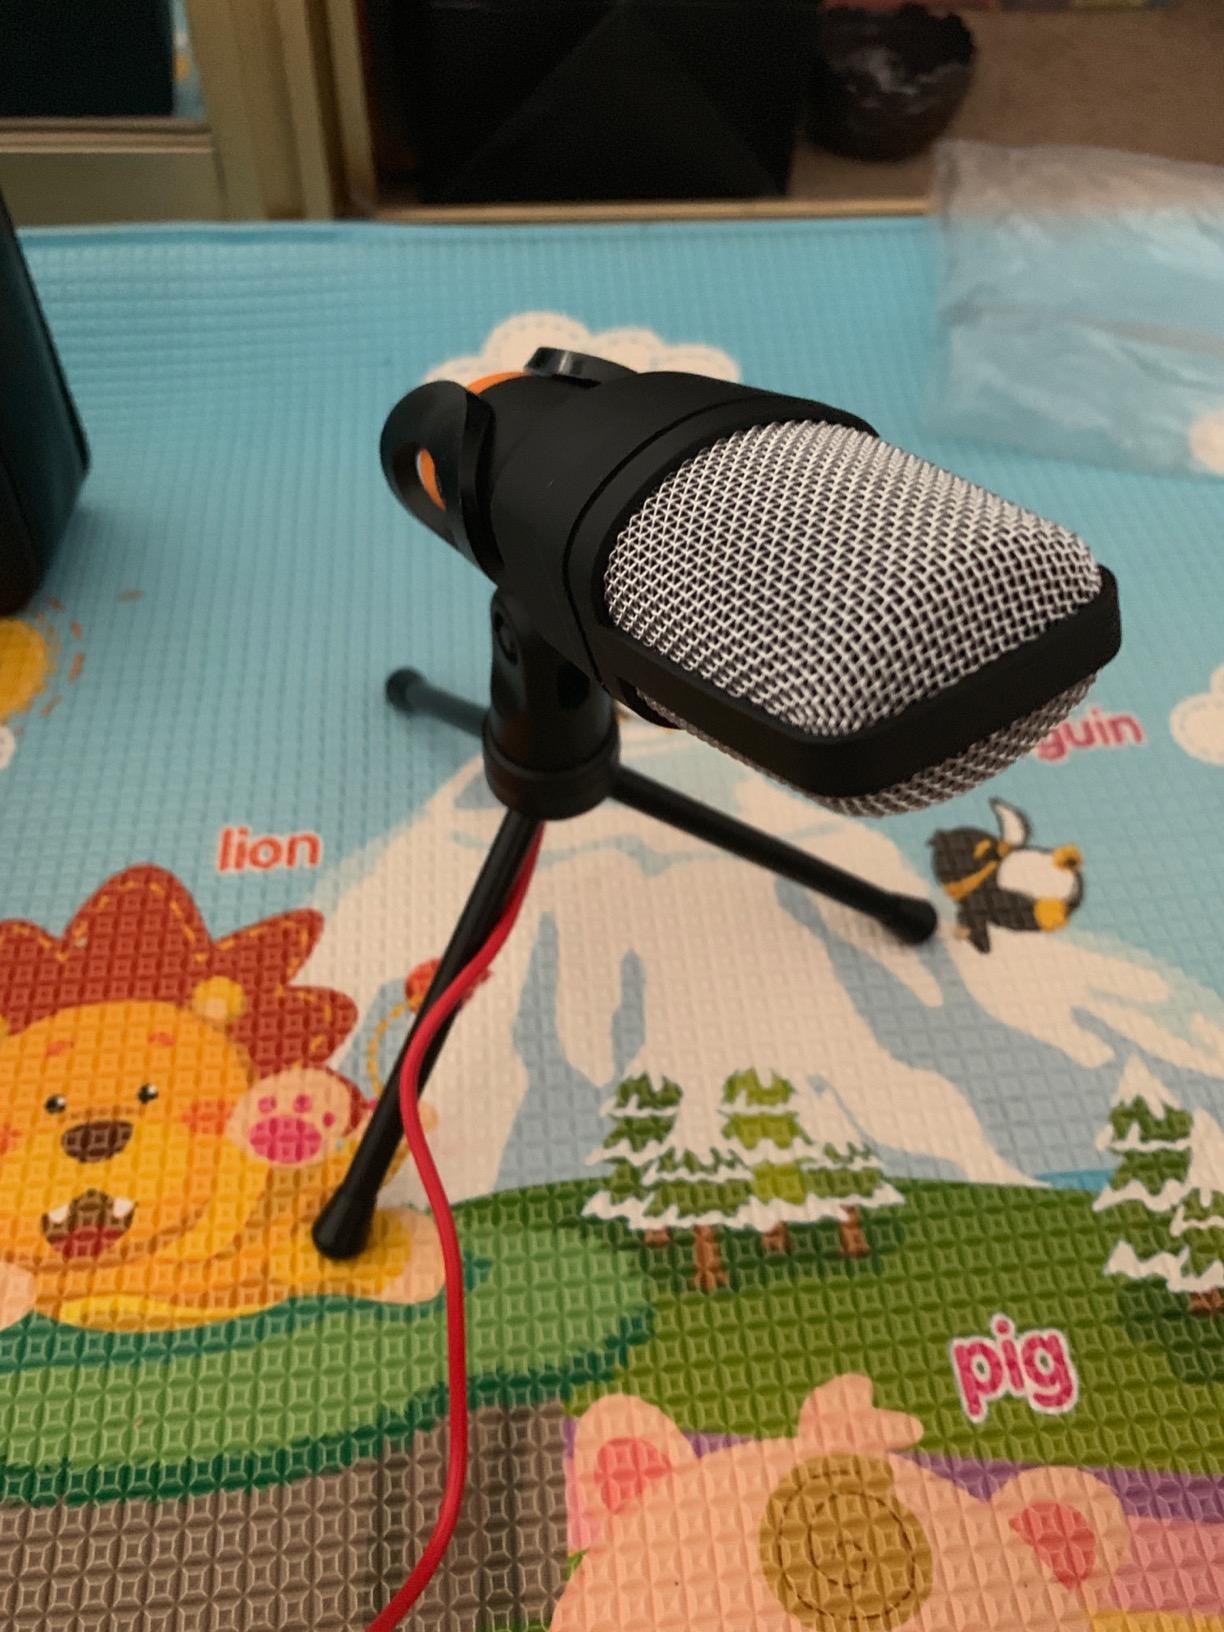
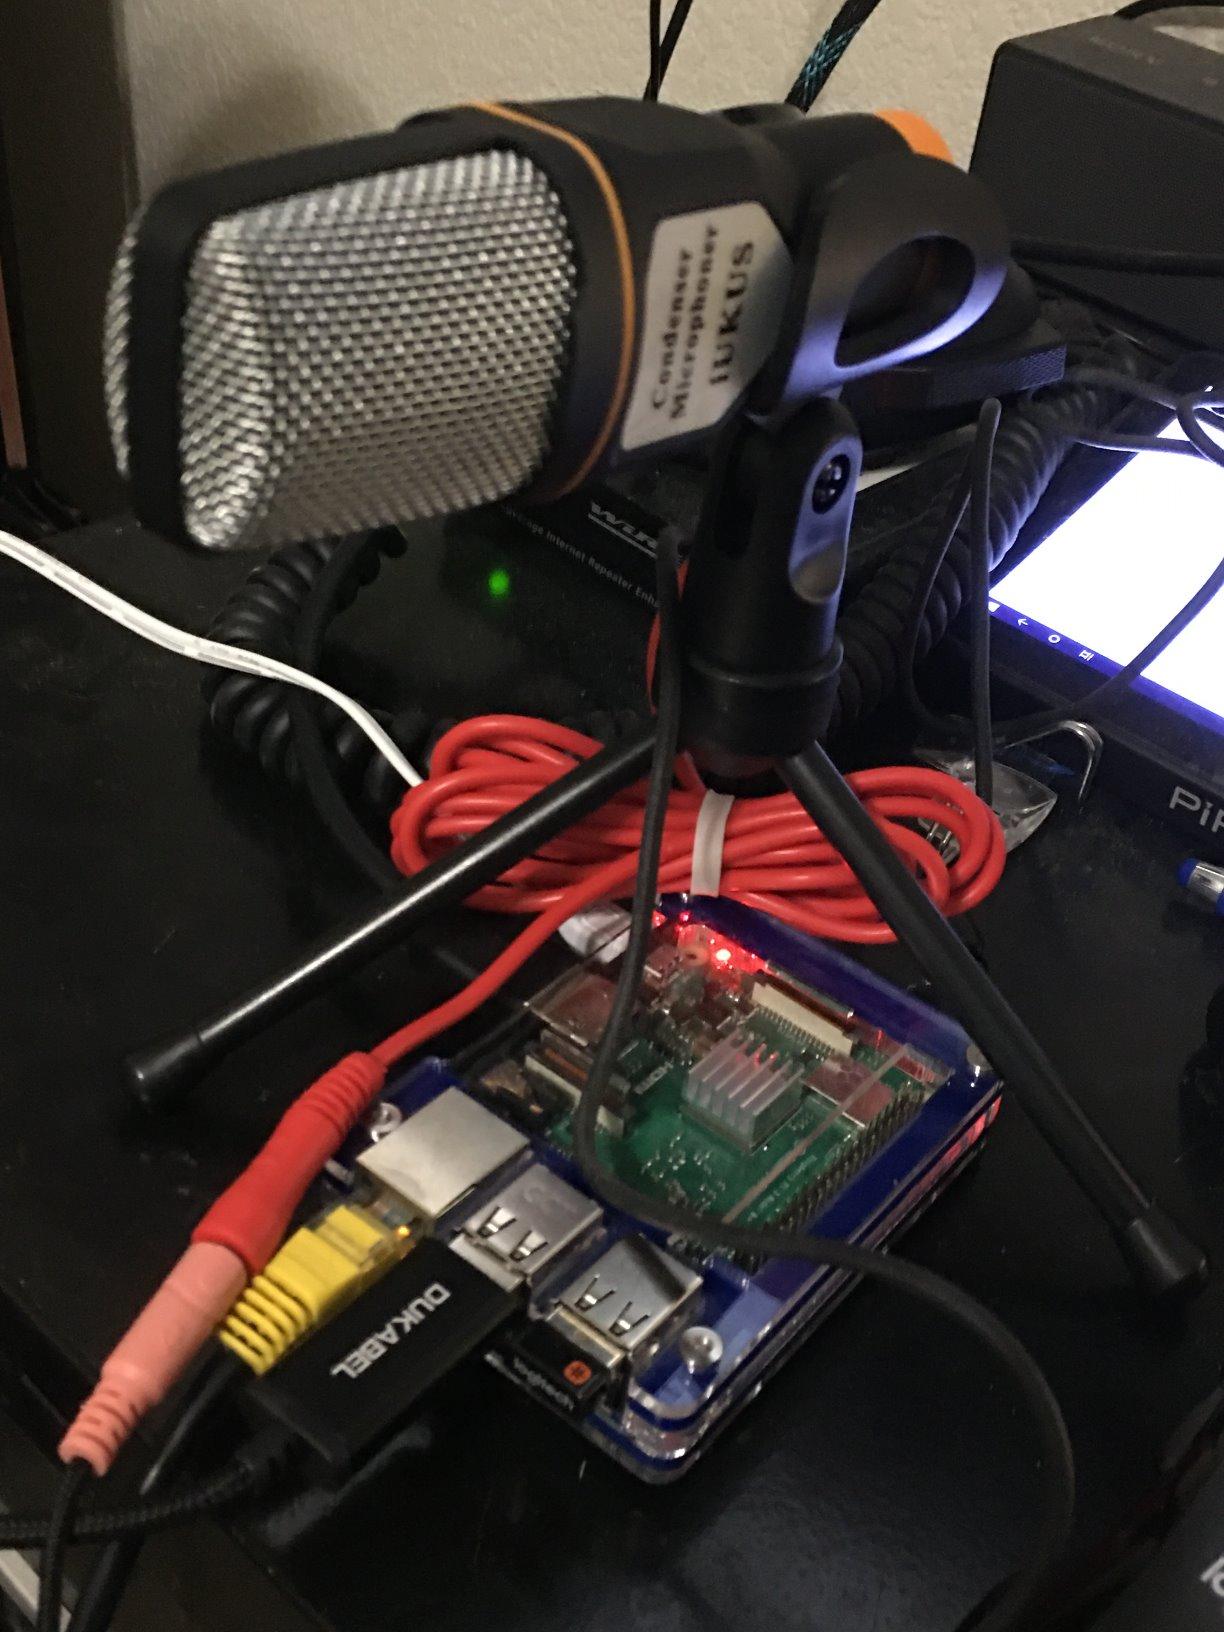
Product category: microphone
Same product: yes